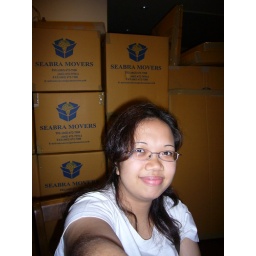
in front of the boxes at tower park